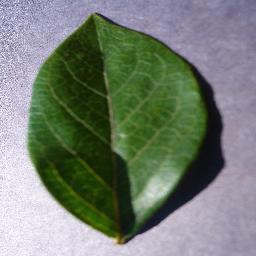
Label: Blueberry___healthy